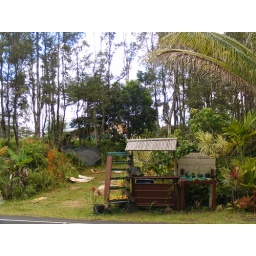
A beautiful rural road, mainly consisting of farms and cane fields, running immediately northeast of Claudia's future house in Pahoa.